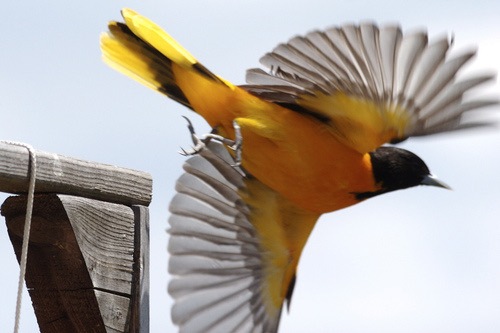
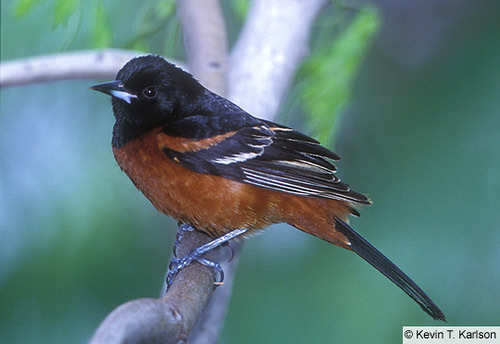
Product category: misc
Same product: yes